Whitney Laboratory for Marine Bioscience

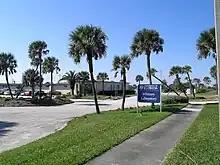
The lab off of Florida State Road A1A.

The Whitney Laboratory for Marine Bioscience or Whitney Marine Lab at the University of Florida is a research and teaching facility, that conducts research pertaining to Marine Bioscience.